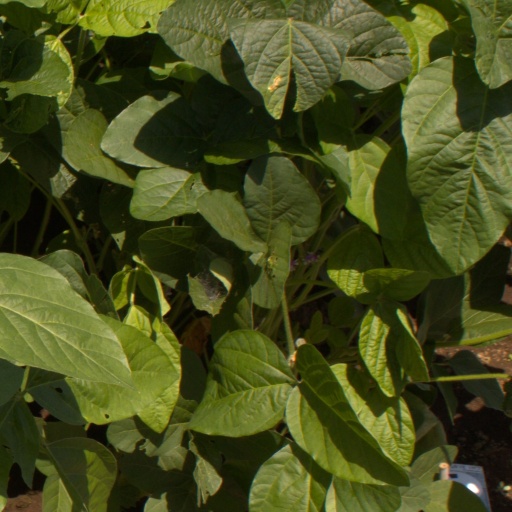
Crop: soybean